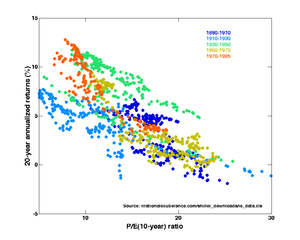
Robert James Shiller dit Bob Shiller est un économiste, universitaire, et écrivain à succès américain. Il est professeur d'économie à l'université Yale et membre du centre international pour la finance de cette même université. Robert Shiller a également été un chercheur associé au Bureau national de recherche économique depuis 1980, vice-président de l'American Economic Association en 2005 et le président de l'Eastern Economic Association en 2006-2007. Il est également le fondateur et le chef économiste de la société MacroMarkets LLC.
Exuberance irrationnelle est un livre de mars 2000 écrit par le professeur Robert Shiller de l'université Yale inspiré par le commentaire d'Alan Greenspan : « exubérance irrationnelle ». Publié au sommet de la bulle Internet, il a mis en exergue plusieurs arguments démontrant que le marché boursier était surévalué à l'époque. Les prédictions de Shiller se sont vérifiées car le sommet du Nasdaq a été observé durant le mois de parution du livre, le marché action s'effondrant juste après.